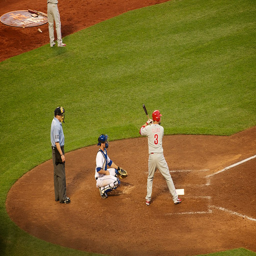
A batter is at the plate in a baseball game.
A person in a baseball uniform holding a baseball bat.
a man is holding a baseball bat at a game
A batter standing at the plate waiting for the pitch.
A batter at a baseball game waiting for the pitch.